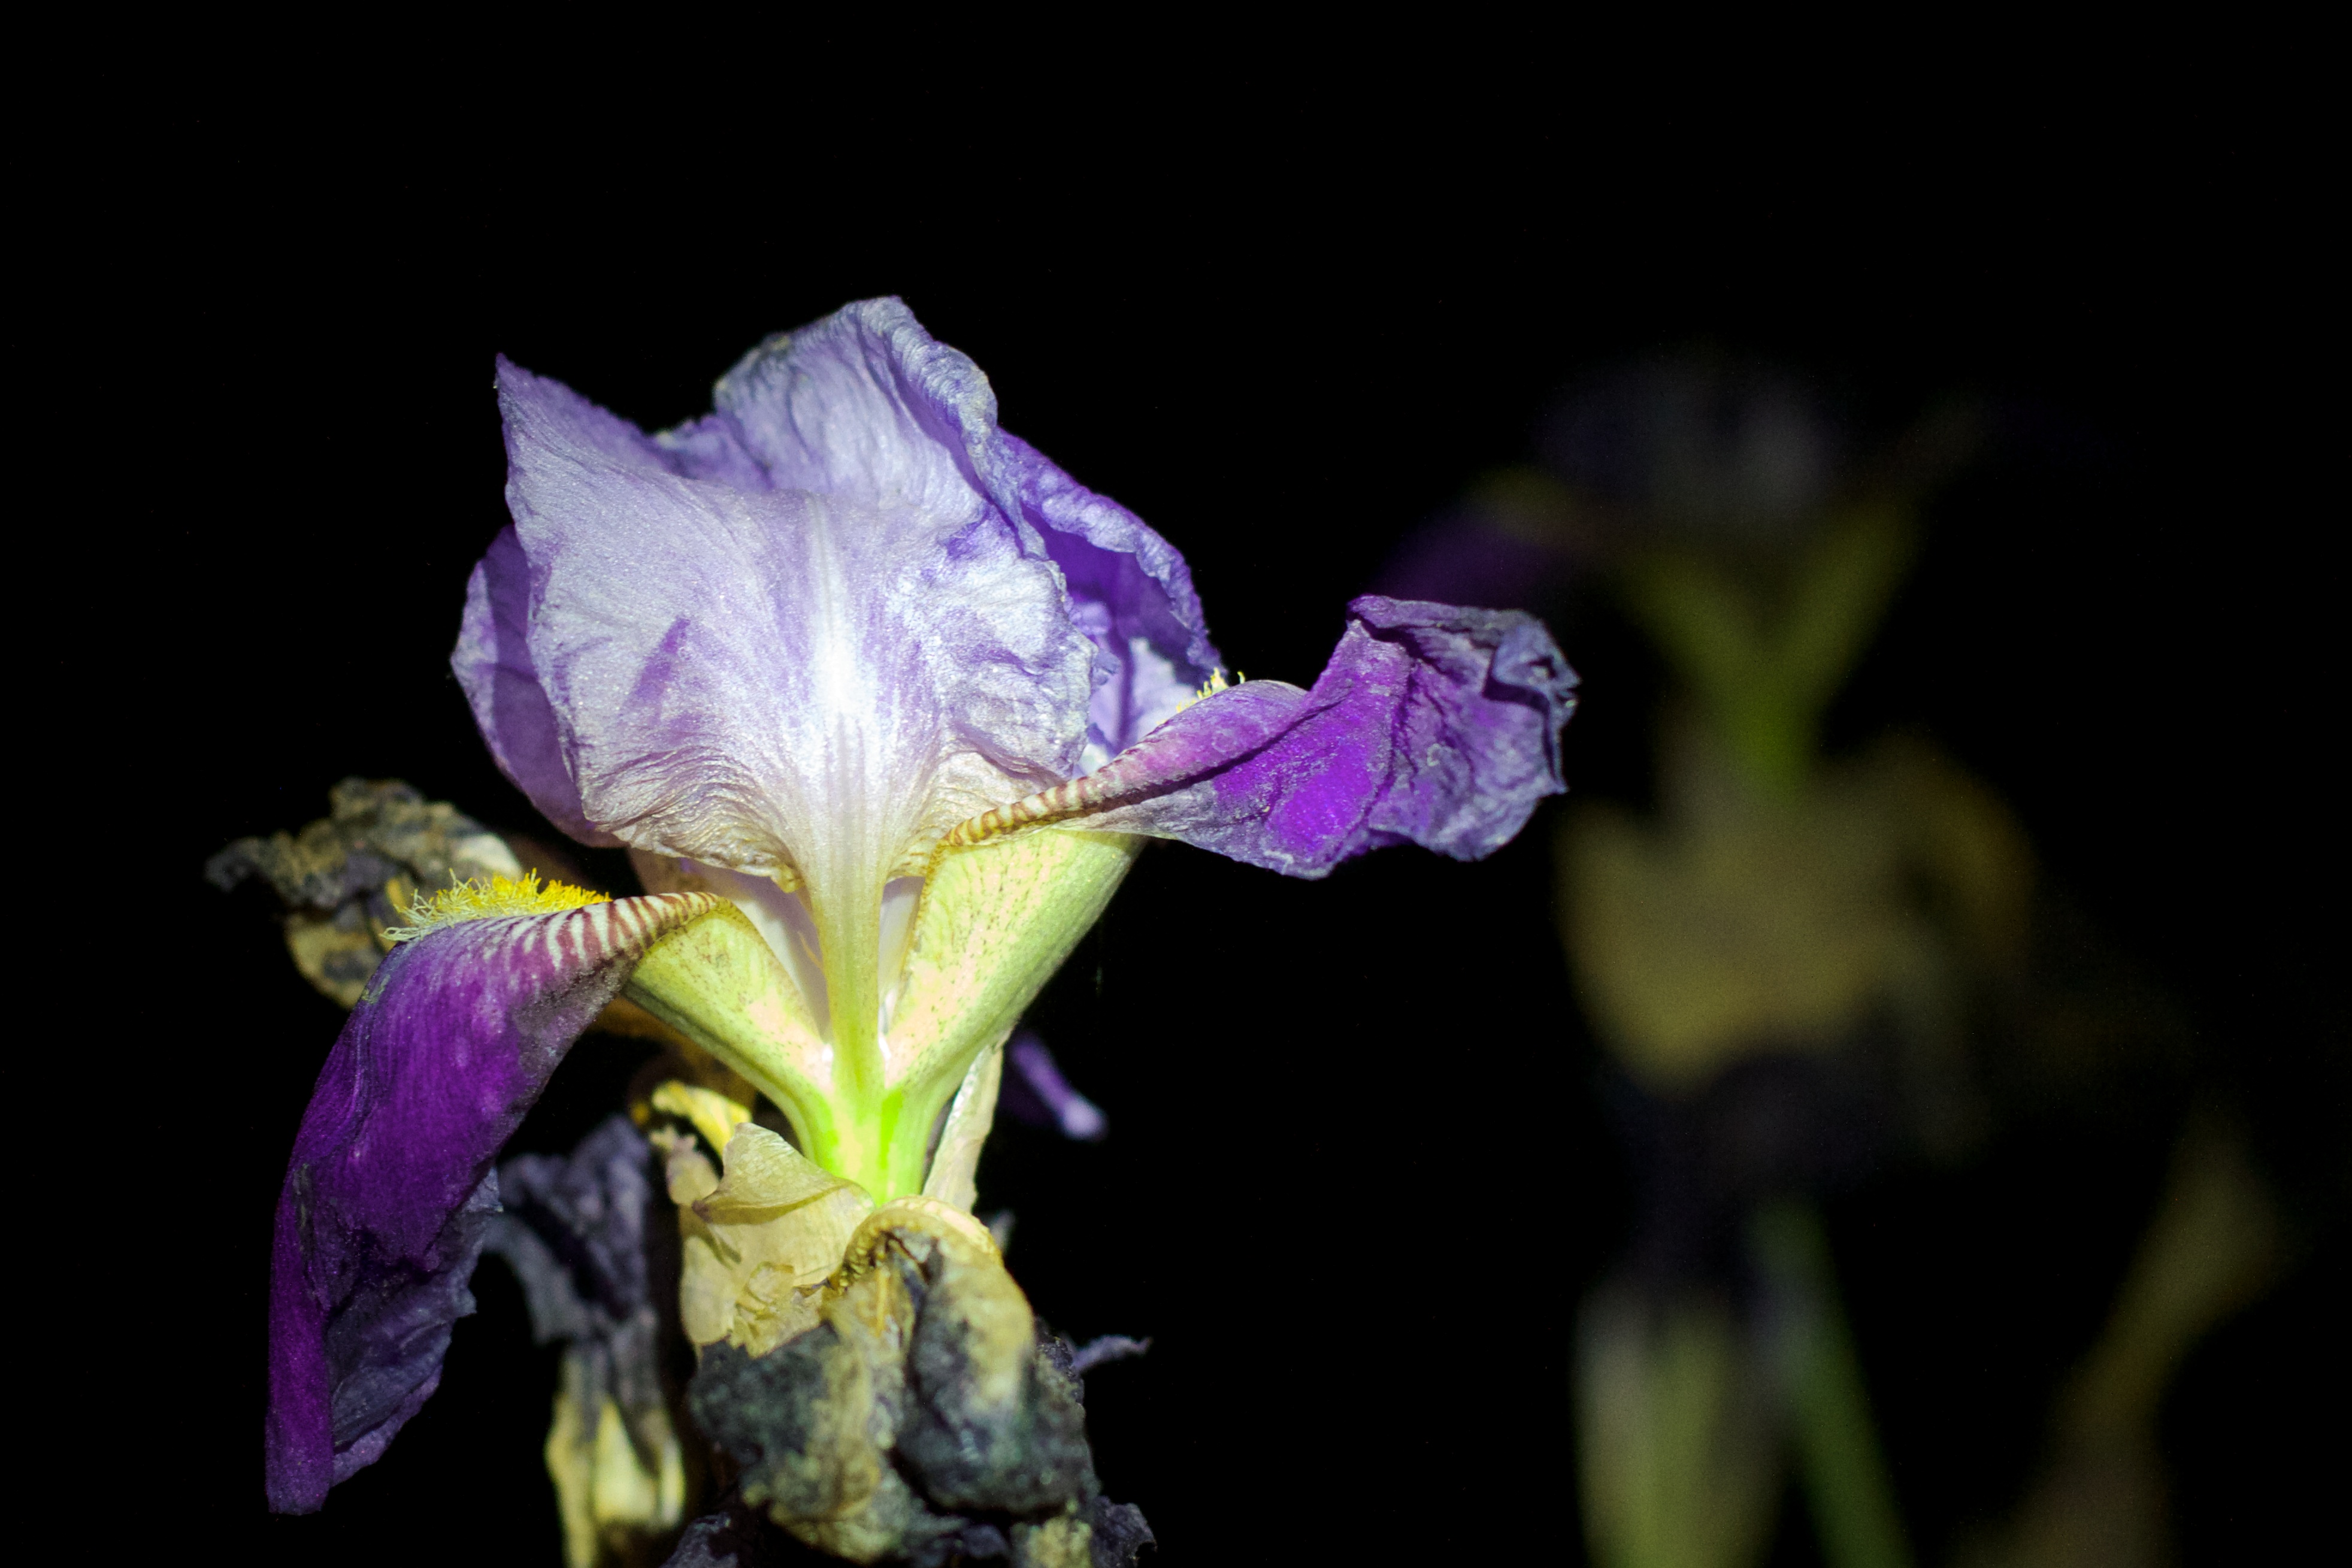
flower, plant, flora, iris, macro photography, botany, land plant, eye, flowering plant, petal, organ, iris family, plant stem